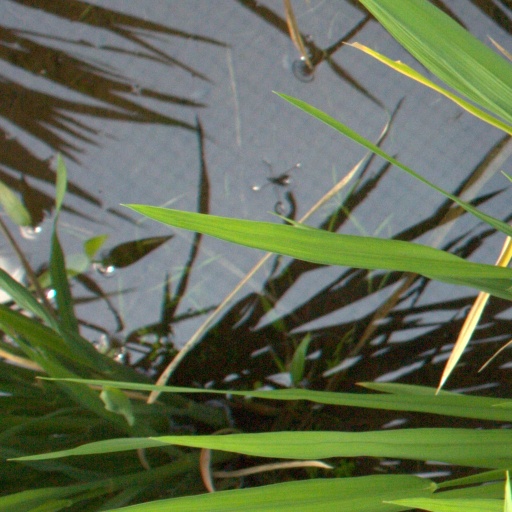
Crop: rice